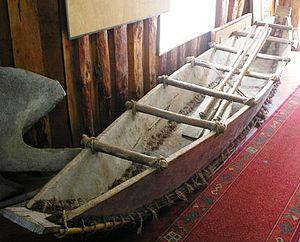
Les Chonos sont un peuple amérindien nomade disparu qui habitait le sud du Chili entre l'île de Chiloé et la péninsule de Taitao. Ces chasseurs-cueilleurs organisés en petits groupes se déplaçaient dans des pirogues, les dalcas, en utilisant la voile et la rame. Ils vivaient de la chasse aux phoques, de la pêche ainsi que de la collecte des coquillages et des algues. Ils circulaient dans les canaux entre les îles des archipel des Chonos et archipel de las Guaitecas et construisaient des abris provisoires à terre. Après la conquête de l'île de Chiloé par les Espagnols et la mise en place du système de l'encomienda en 1657, les échanges entre ces amérindiens et les Espagnols se sont multipliés. Les jésuites ont persuadé une partie de la population de se sédentariser dans l'île de Guar à l'entrée du canal de Chacao mais cette tentative s'est soldée au bout de quelques décennies par un échec. En tant que peuple les Chonos ont progressivement disparu au cours du XVIIIᵉ siècle sous l'effet d'un métissage croissant avec les habitants de Chiloé et d'un phénomène d'acculturation.